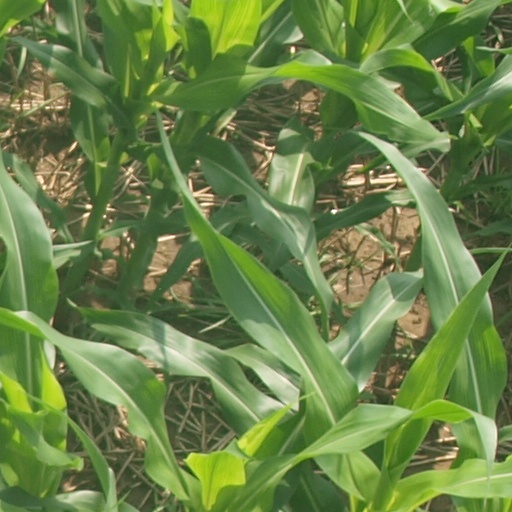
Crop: maize; corn